Instructional design

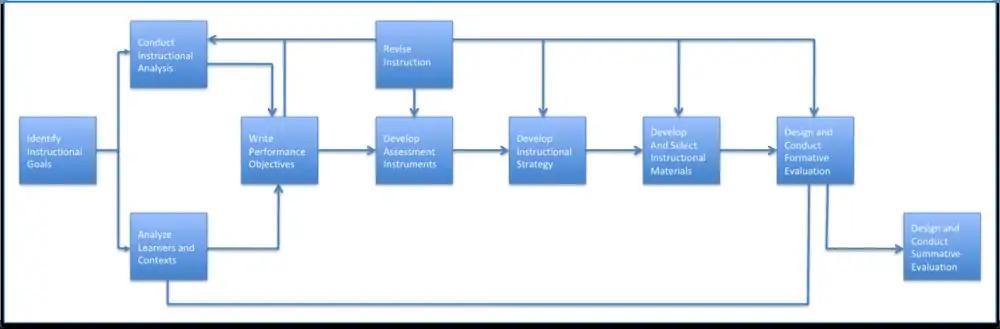
Systems Approach Model

Dick and Carey made a significant contribution to the instructional design field by championing a systems view of instruction, in contrast to defining instruction as the sum of isolated parts. The model addresses instruction as an entire system, focusing on the interrelationship between context, content, learning and instruction. According to Dick and Carey, "Components such as the instructor, learners, materials, instructional activities, delivery system, and learning and performance environments interact with each other and work together to bring about the desired student learning outcomes". The components of the Systems Approach Model, also known as the Dick and Carey Model, are as follows: